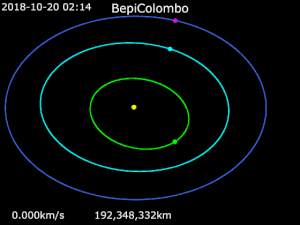
BepiColombo est une mission d'exploration de la planète Mercure, lancée le 19 octobre 2018. Elle est développée par l'Agence spatiale européenne conjointement avec l'Agence d'exploration aérospatiale japonaise. Les deux orbiteurs qui composent la mission doivent se placer en orbite autour de Mercure en décembre 2025. L'orbiteur MPO, développé par l'ESA, emporte 11 instruments et doit étudier l'intérieur et la surface de la planète Mercure ainsi que son exosphère. L'orbiteur MMO, développé par l'agence spatiale japonaise JAXA, comprend 5 instruments scientifiques et a pour objectif l'étude du champ magnétique, de l'exosphère ainsi que des ondes et des particules situées dans l'environnement immédiat de la planète. Un troisième module, le Mercury Transfer Module, ou MTM, dont le maître d'œuvre est l'ESA, prend en charge la propulsion des modules MPO et MMO jusqu'à l'orbite de Mercure.